Westerbecker Berg

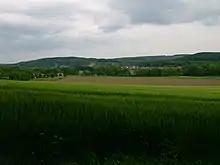
North view with former limestone quarry

Quarries on the hillsides recall the once flourishing extraction of limestone here. As a result, a cableway was built to the Hüggel, which may be seen to the north-northeast. Limestone was transported on the Hüggelbahn to the "Georgsmarienhütte" works and used as aggregate limestone ("Zuschlagskalk").